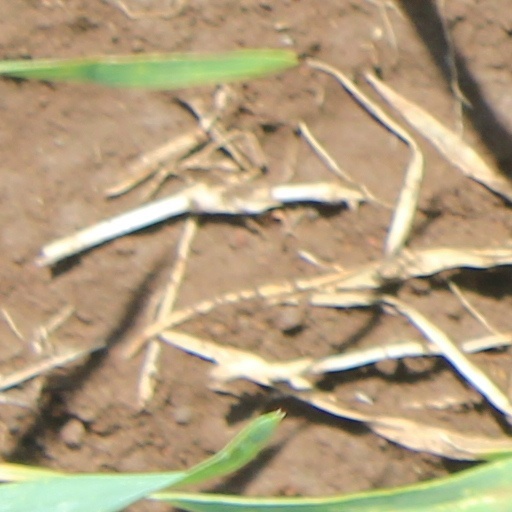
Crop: wheat